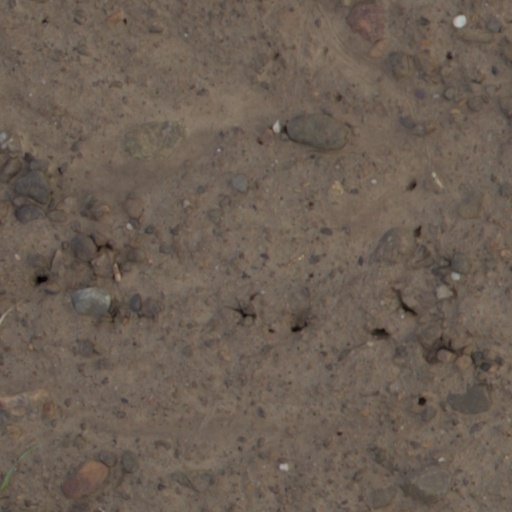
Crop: wheat